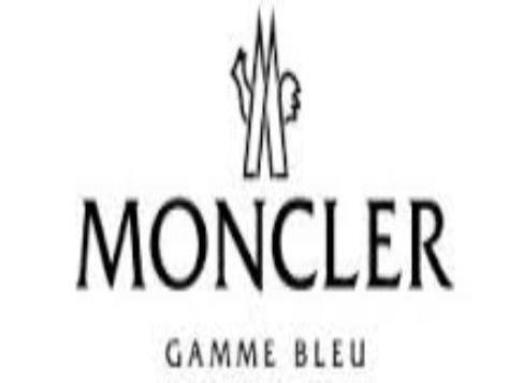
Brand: moncler-1
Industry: Clothes